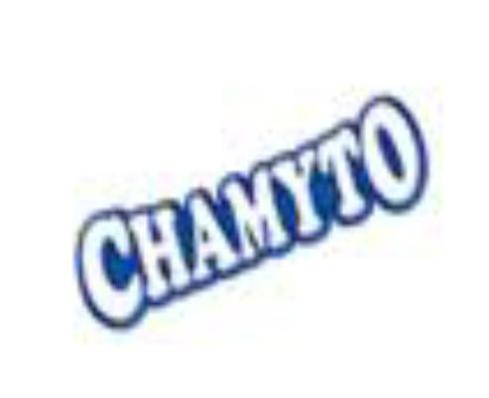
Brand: chamyto
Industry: Food